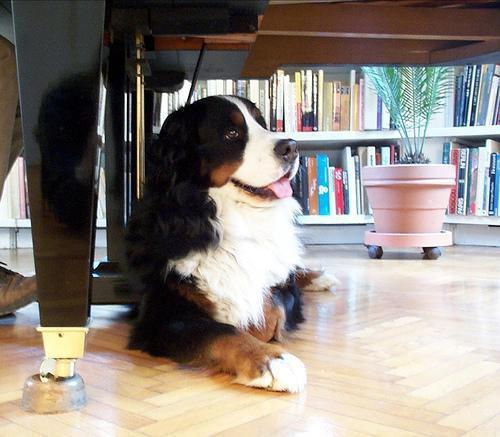
Bernese_mountain_dog